Kizuna no Allele

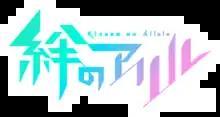

is a Japanese anime television series from Wit Studio and Signal.MD, based on VTuber Kizuna AI. It is directed by Kenichiro Komaya, written by Deko Akao, and features character designs by Shiori Asaka and Niina Morita, and music composed by Go Sakabe. The first season aired from April to June 2023, and the second season aired from October to December 2023.